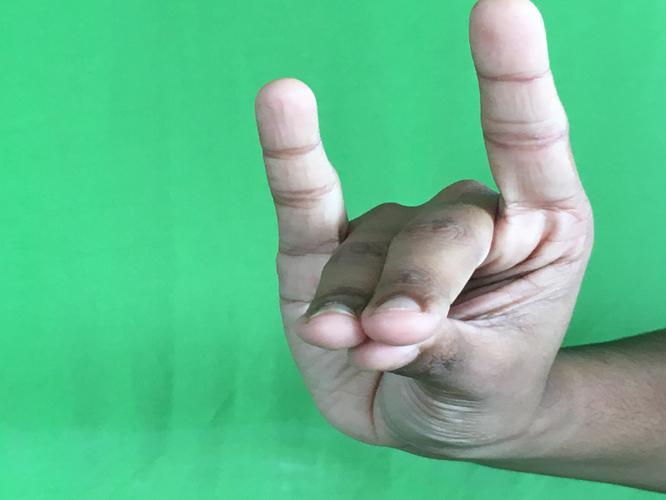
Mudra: Simhamukham
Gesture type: single_hand